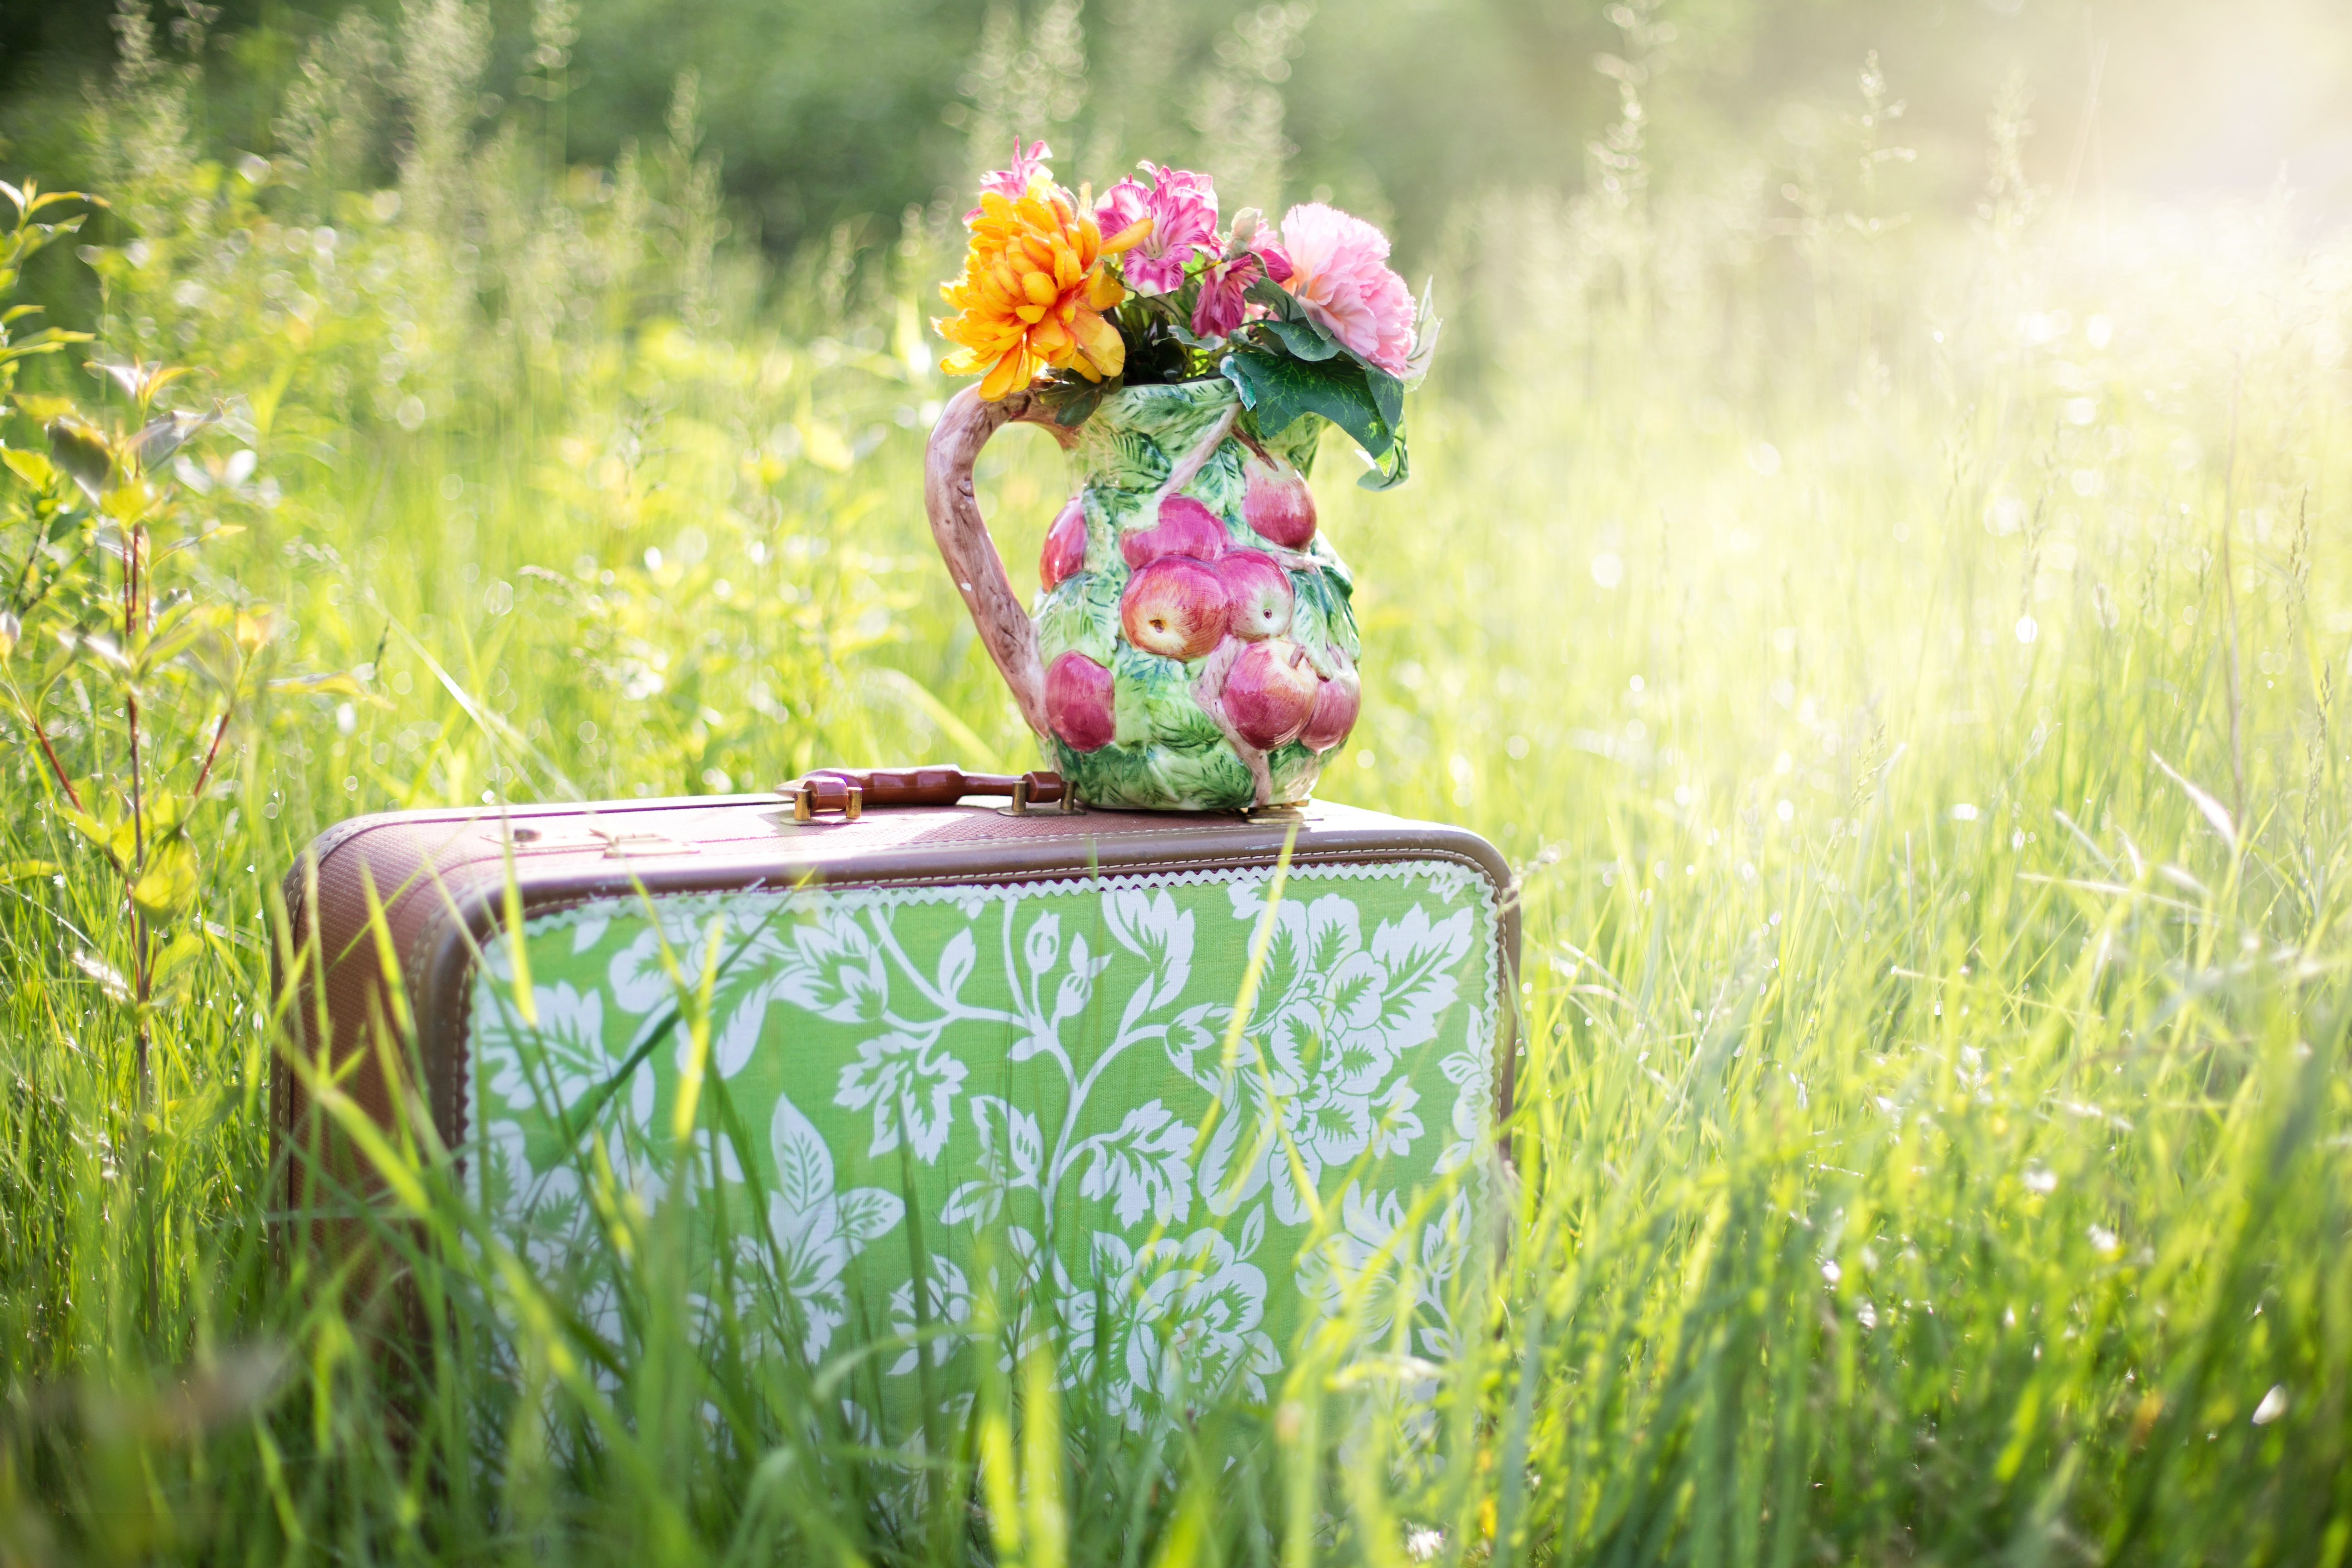
nature, grass, plant, lawn, meadow, countryside, sunlight, morning, leaf, flower, summer, travelling, travel, spring, green, autumn, botany, yellow, garden, flora, still life, season, wildflower, flowers, traveling, suitcase, grass family, pitcher of flowers